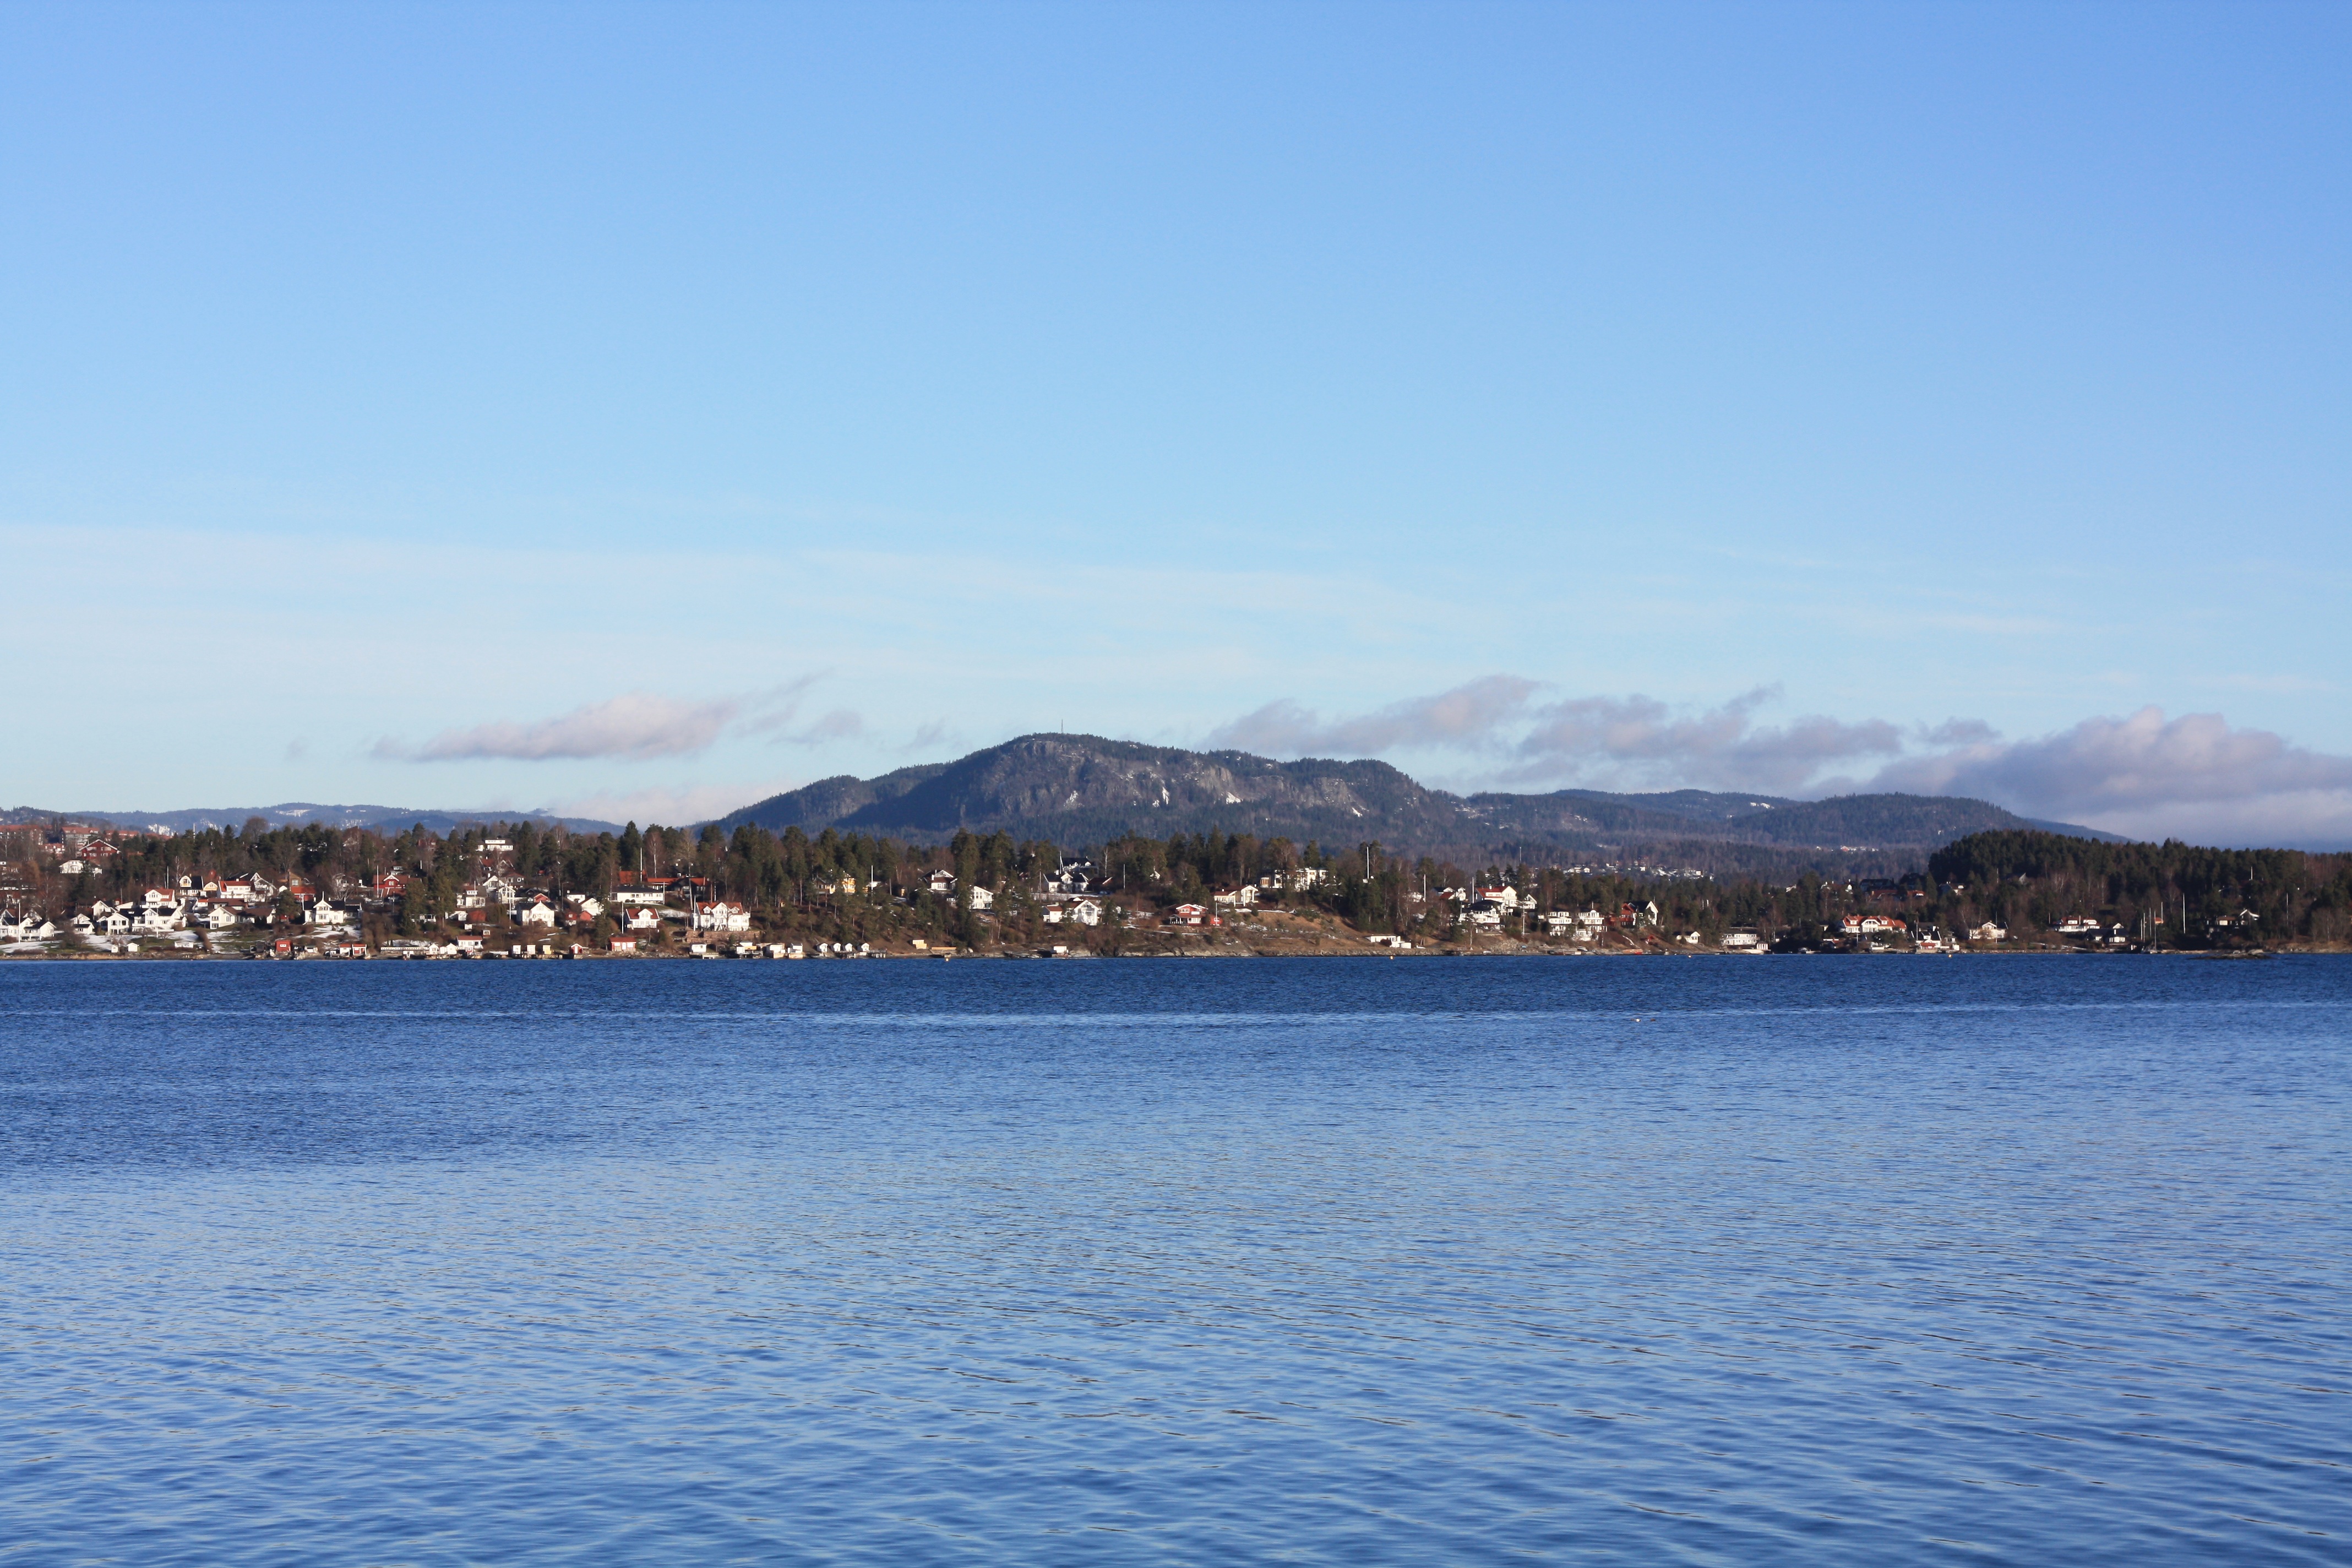
sea, coast, horizon, shore, lake, panorama, vehicle, bay, reservoir, body of water, loch